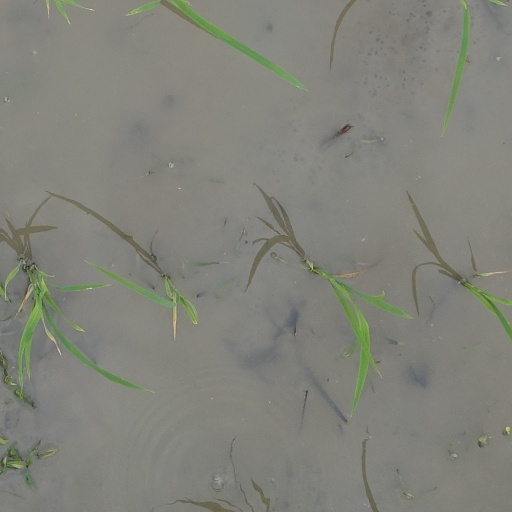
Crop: rice